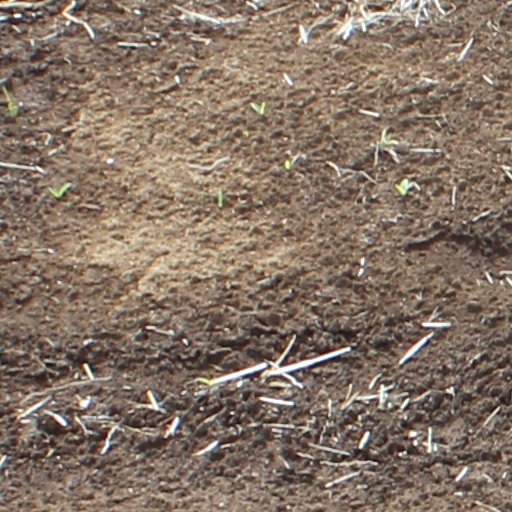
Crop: wheat